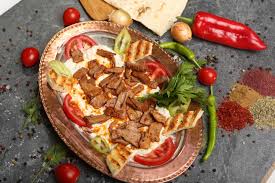
Yemek: kebap